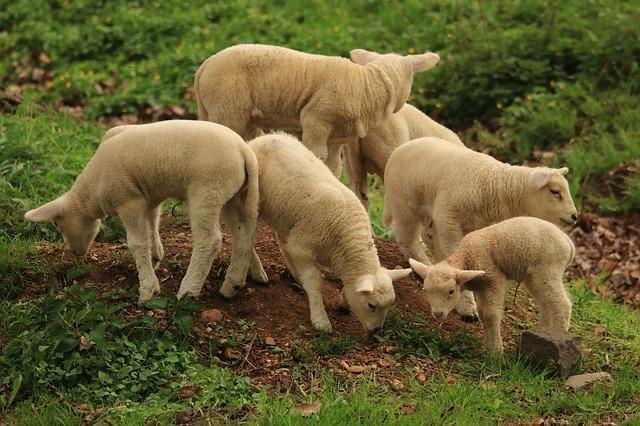
sheep